Ron Swanson

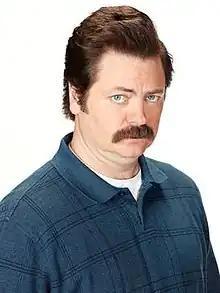
Nick Offerman as Ron Swanson

Ronald Ulysses Swanson is a fictional character portrayed by Nick Offerman in the political satire sitcom "Parks and Recreation". The character was created by Michael Schur and Greg Daniels with inspiration from a real-life Libertarian elected official. Offerman provided creative input, and aspects of his own personality were folded into the character. Despite the creators' intentions, NBC was initially reluctant to cast Offerman in the role, but the network finally agreed, five months later.